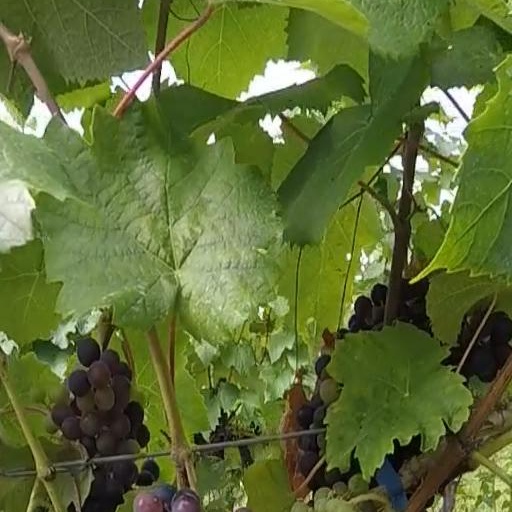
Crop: grape